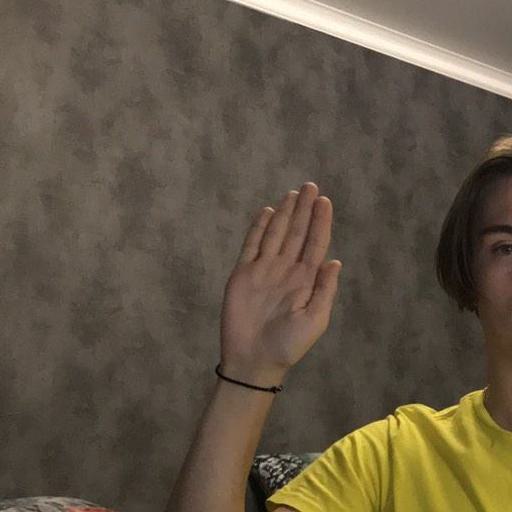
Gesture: stop